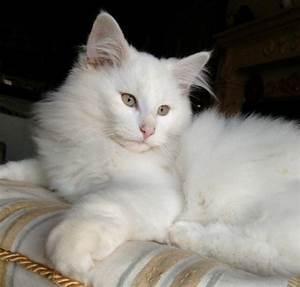
cat